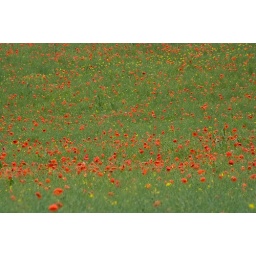
Poppies in the field at the top of our road once the rain of the last couple of days had finally stopped